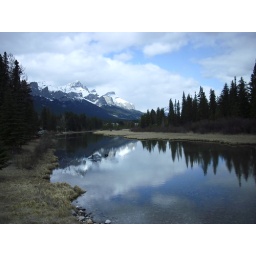
A river floods under the mountains